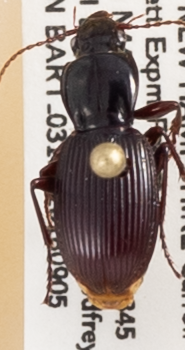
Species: Pterostichus tristis
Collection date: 2018-09-05
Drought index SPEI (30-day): -0.674
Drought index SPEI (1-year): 0.216
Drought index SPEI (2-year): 0.47